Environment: real
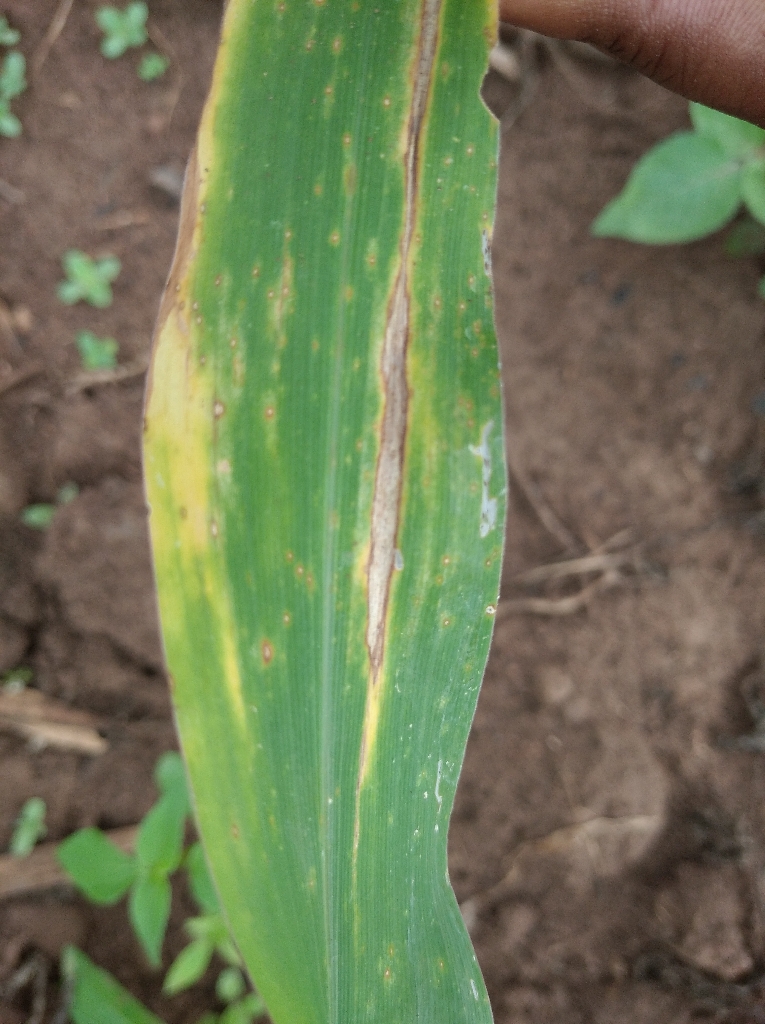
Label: northern_corn_leaf_blight